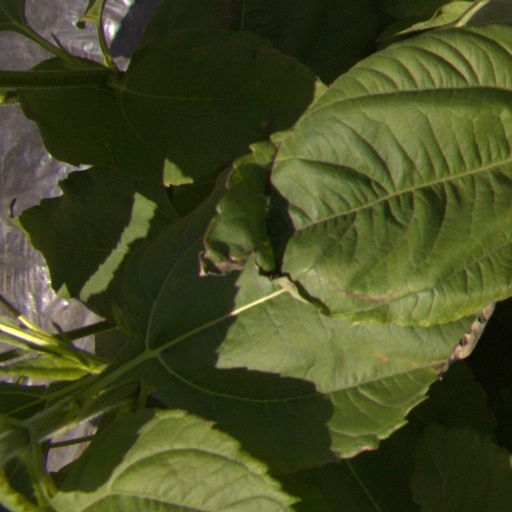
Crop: Jerusalem artichoke